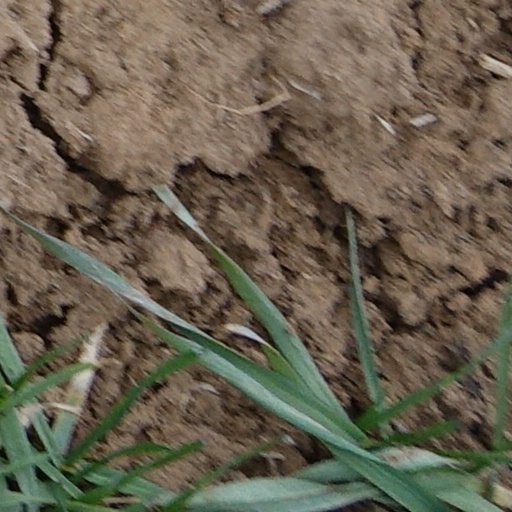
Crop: wheat